Diodata Malvasia

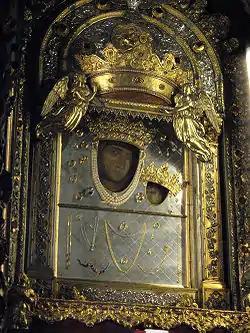
The Madonna of San Luca, subject of "The Arrival"

"The Arrival and the Miraculous Workings of the Glorious Image of the Virgin Painted by Saint Luke": relates the miracles performed by the Madonna of San Luca, a painting attributed to the Evangelist and held in custodianship by the nuns of Malvasia’s convent. Published in 1617, this work is what made Malvasia join a tradition of religious women who had played a role in Italy’s literary canon. In "The" Arrival Malvasia does not hesitate to directly link her sisters’ own history with that of the Madonna, which can be seen as a way for her to relate the modern day struggles of nuns to the hardships faced by figures in legends and myths of the church. There were many copies of "The" Arrival found in Italy, which suggests that her published work had a fairly impressive print run and might well have enjoyed a substantial circulation. Within "The Arrival" there are also examples of Malvasia’s poetry, most of which is Marian verse - verse that exemplified Mary's role and held her up as dignifying womankind - as was common for female poets of this time.